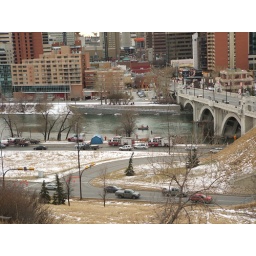
the police, the fire department and search &amp;amp; rescue were searching the waters of the Bow River under the center street bridge today.